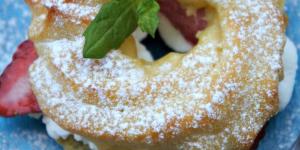
eclairs de fresa